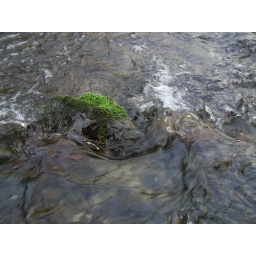
I like the way the water in the stream flows around rocks and moss.